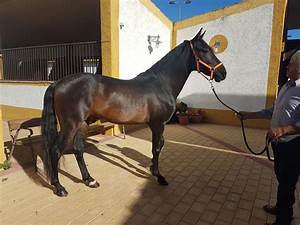
Label: horse